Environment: real
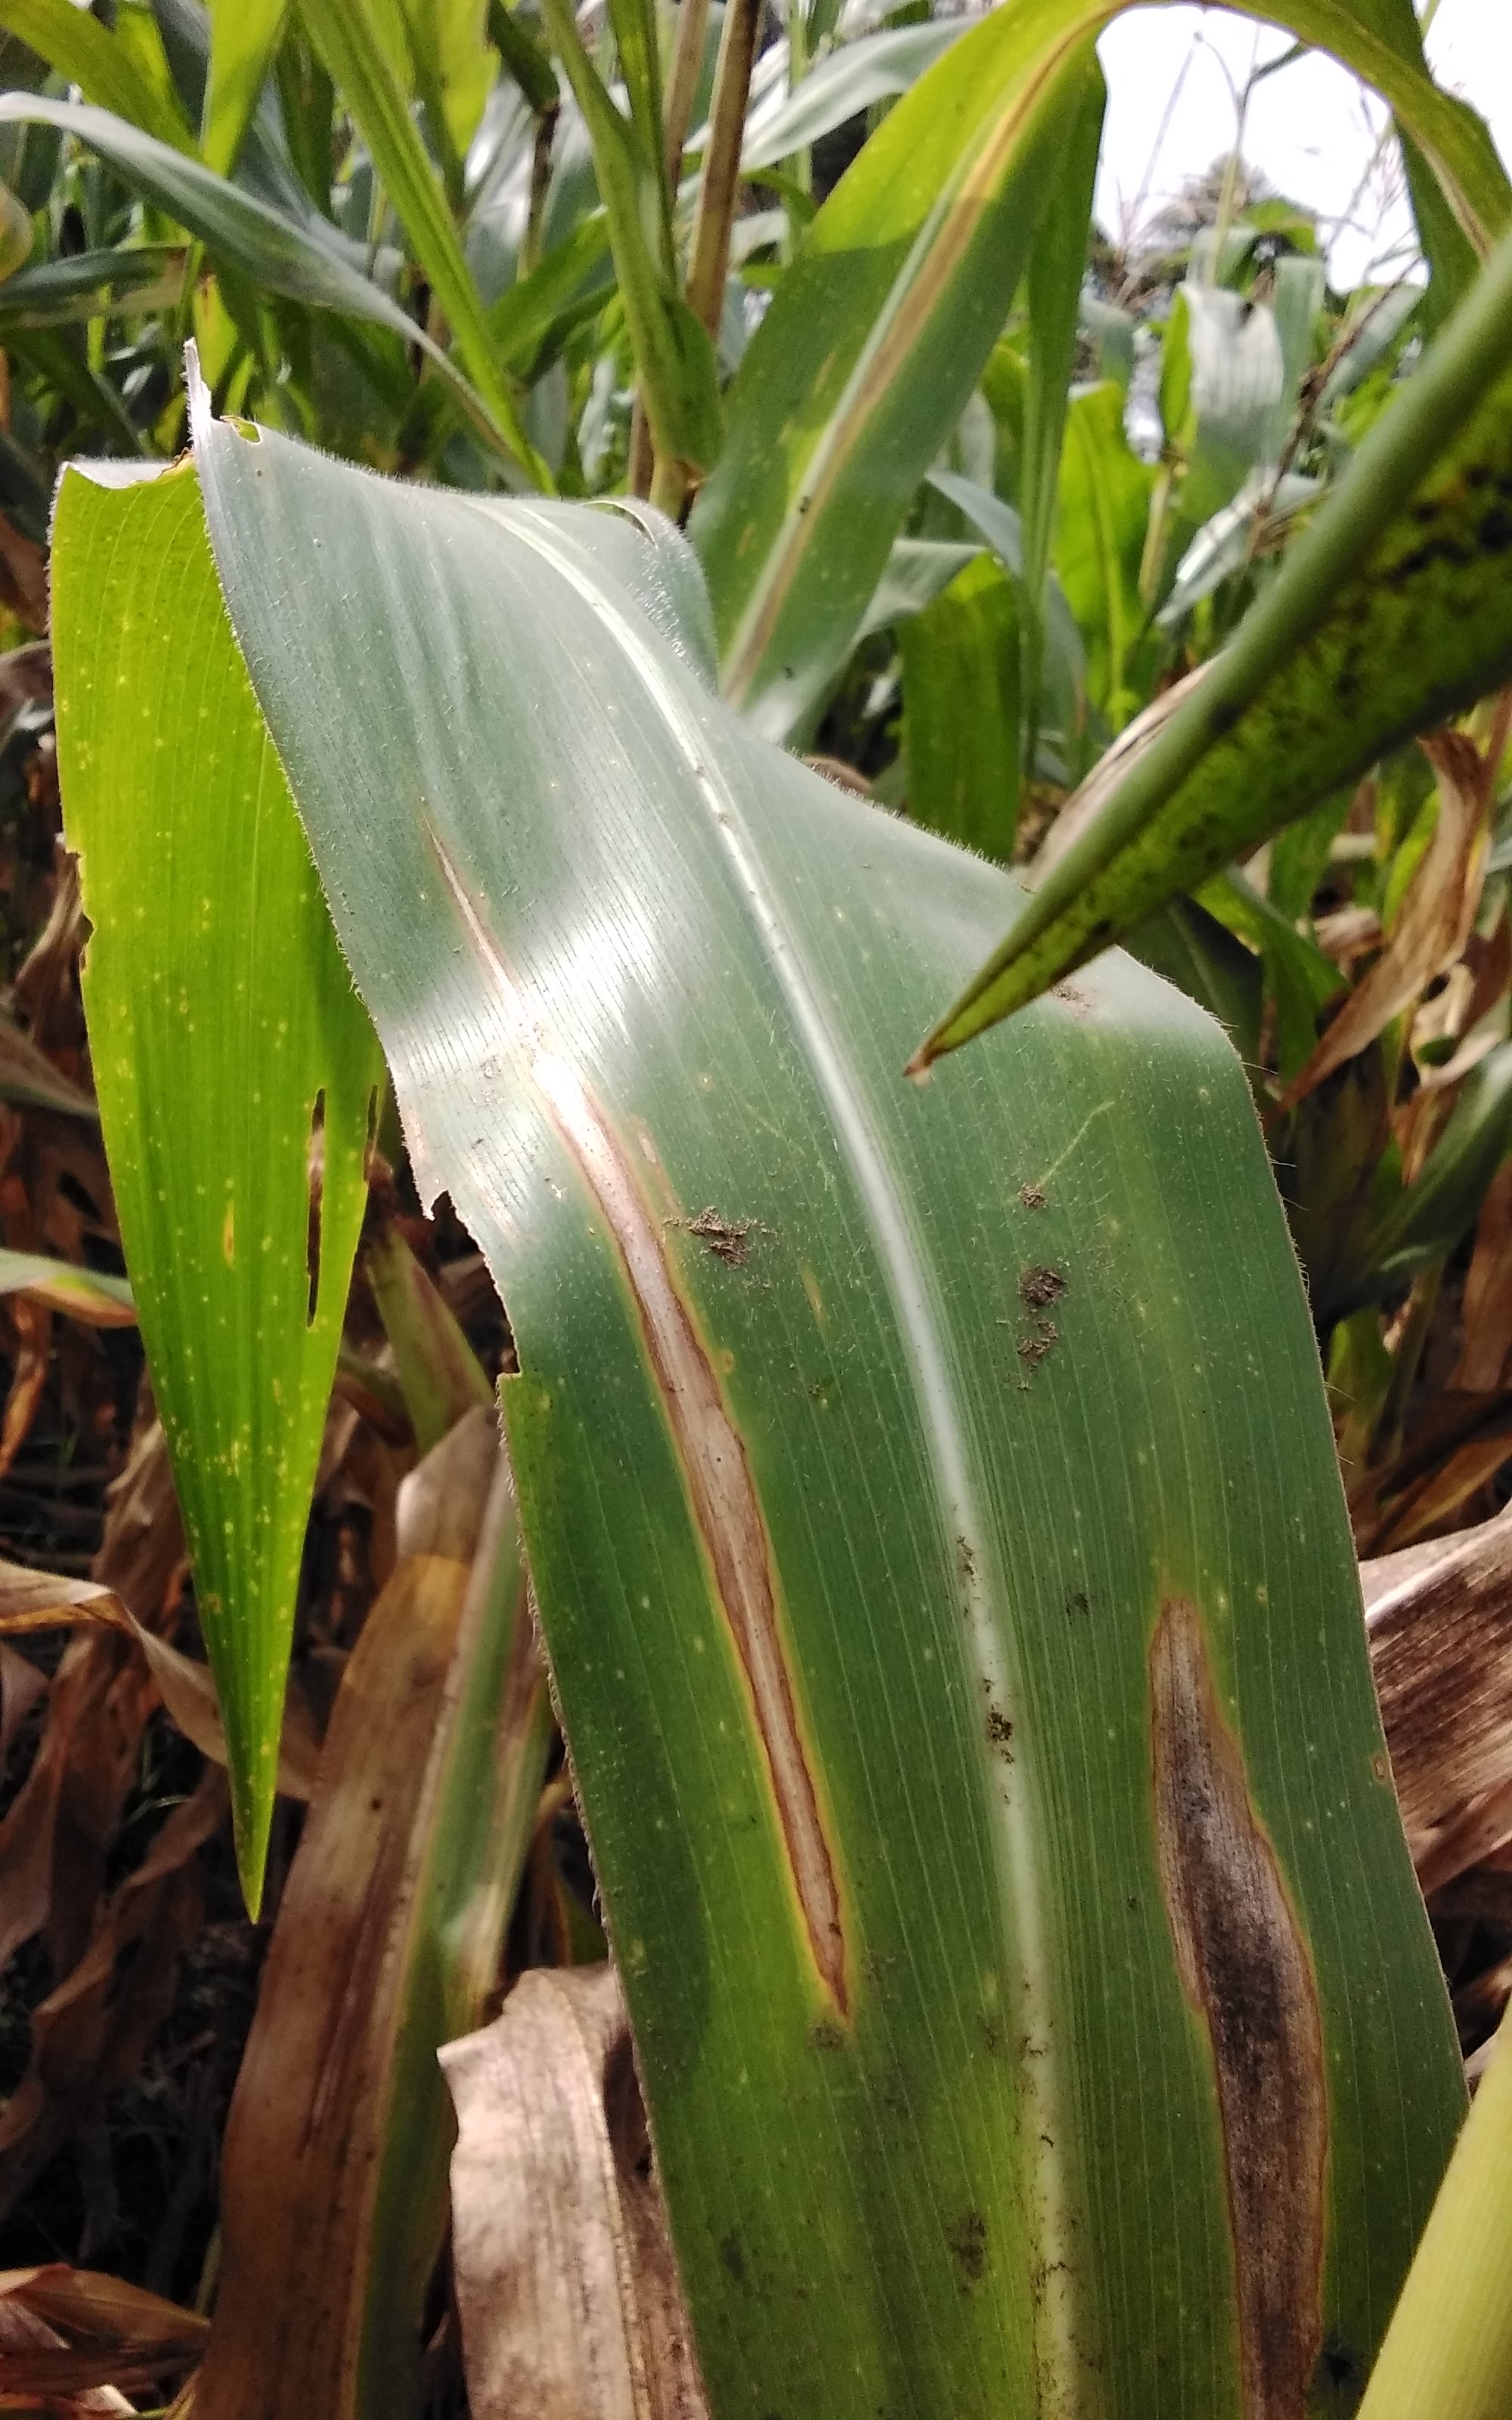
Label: northern_corn_leaf_blight